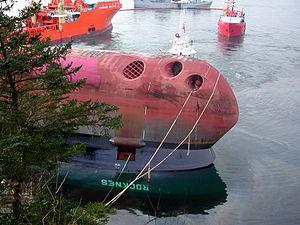
Le Rocknes est un navire de commerce construit en 2000 par les chantiers J.J. Sietas KG Schiffswerft de Hambourg pour la compagnie Belt Shipping. Il a été mis en service en 2001 sous le nom de Kvitnes en tant que vraquier. En 2003, il est converti en barge pour dépôts minéraux. Le 19 janvier 2004, il chavire au sud de Bergen, faisant 18 victimes. Renfloué, il fut réparé et remis en service sous le nom de Nordnes.